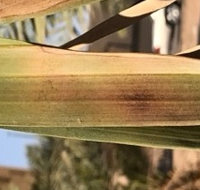
Label: Magnesium Deficiency